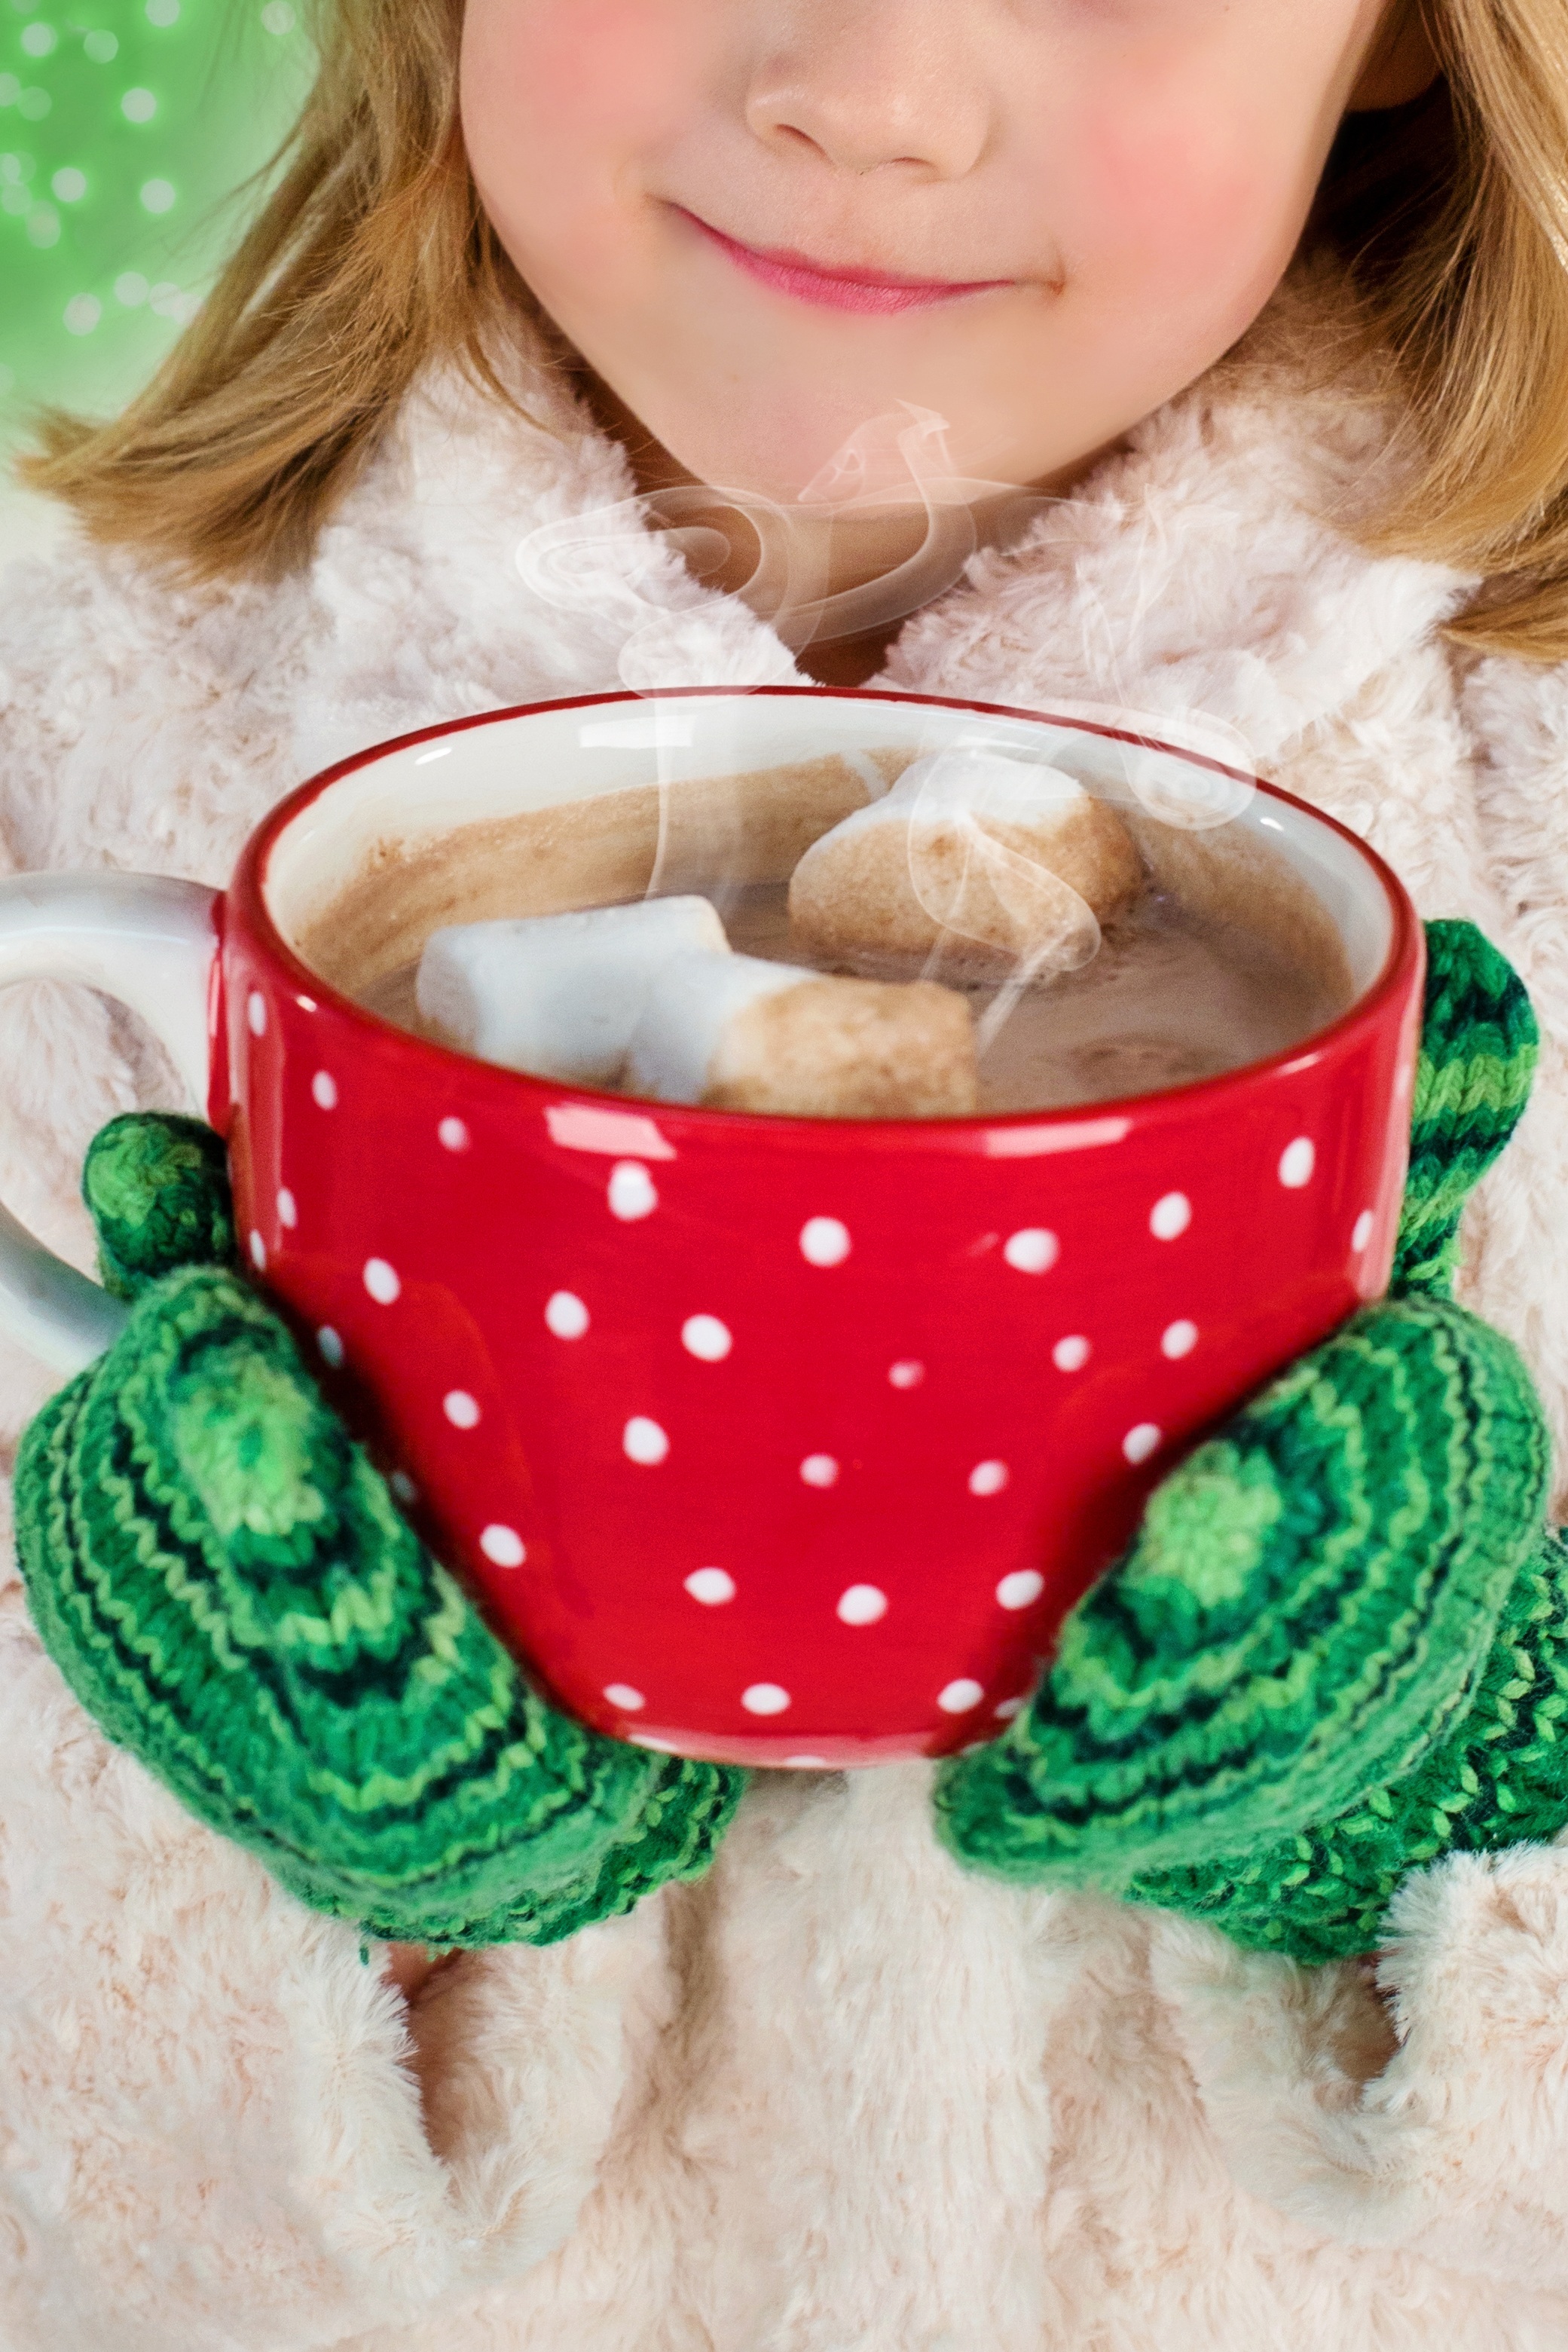
cold, winter, girl, warm, sweet, cup, hot chocolate, food, cozy, beverage, drink, chocolate, christmas, mug, dessert, holding, delicious, season, cocoa, hot, marshmallow, organ, sweetness, mallows